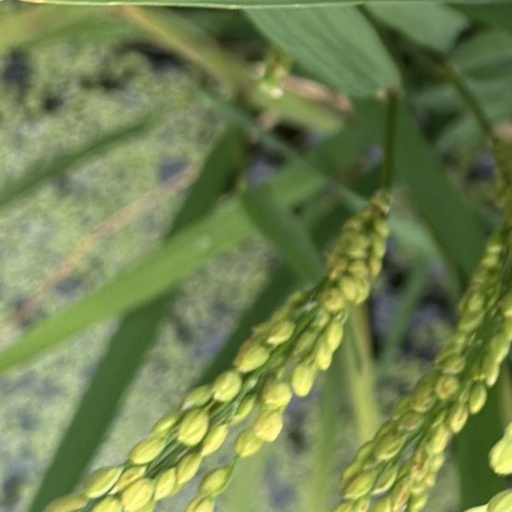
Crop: rice